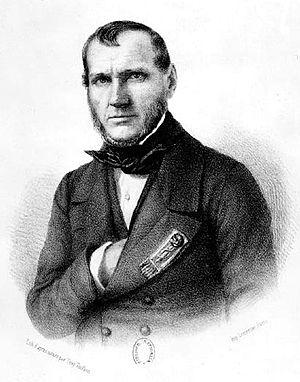
Corcelle en buste
Claude François Philibert Tircuy de Corcelles, dit Francisque de Corcelle, né le 2 juin 1802 à Marcilly et mort le 3 septembre 1892 à Paris, est un homme politique français.